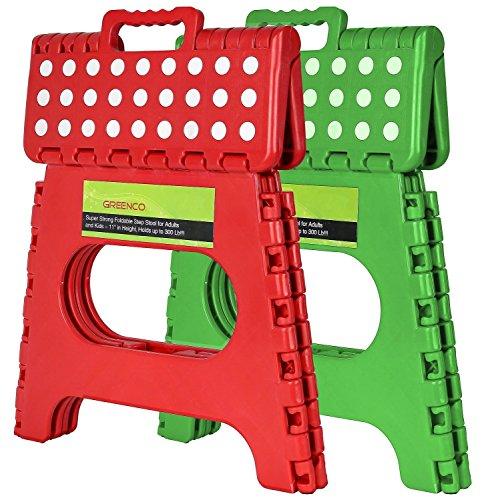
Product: Greenco Super Strong Foldable Step Stool for Adults and Kids - 11 Inches in Height, Holds up to 300 Lb (2 Pack - Red, Green)
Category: Home & Kitchen | Furniture | Kids' Furniture | Step Stools
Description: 2 - Pack Red, Green Greenco super strong folding step stool is made for children and adults and can carry up to 300 pound Dimensions: 11 W x 8.5 L x 11 inches H.
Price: $12.98 $ 12 . 98
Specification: ProductDimensions:3x15x12inches|ItemWeight:5.2pounds|ShippingWeight:5.25pounds|Manufacturer:Greenco|ASIN:B01CSUPPZ4|Itemmodelnumber:GRC0275